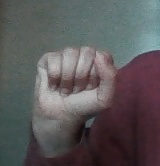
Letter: saad